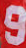
Number: 9